Ignacio Chávez Sánchez

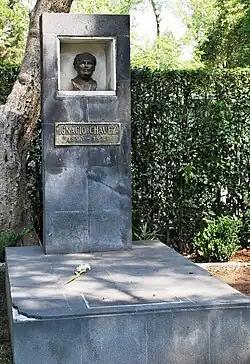
Tomb of Ignacio Chavez in the Panteon Civil de Dolores cemetery in Mexico City

Ignacio Chávez Sánchez, M.D., F.A.C.P. (born 31 January 1897 in Zirándaro, Guerrero – d. 13 July 1979 in Mexico City) was a prominent Mexican educator, cardiologist, and founding member of El Colegio Nacional.